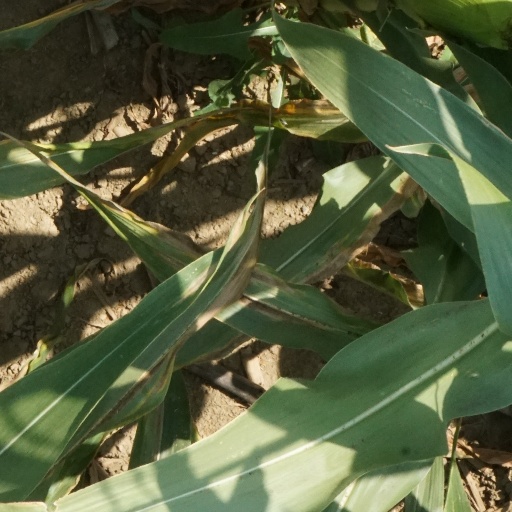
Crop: maize; corn